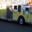
Label: truck